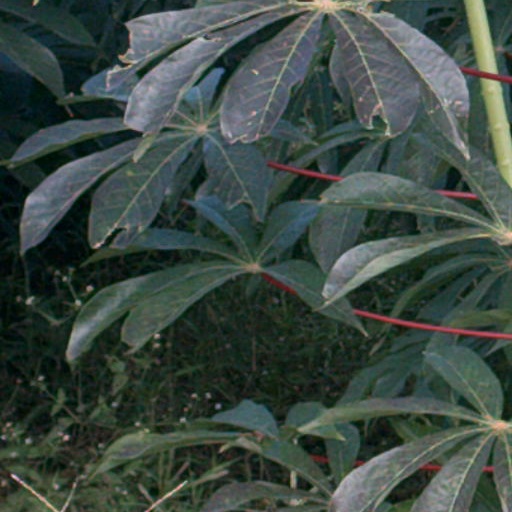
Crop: cassava